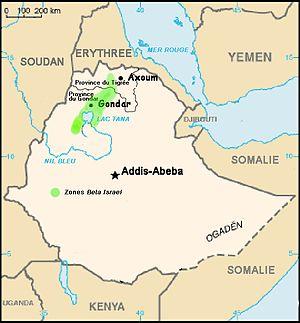
En Éthiopie, plusieurs religions sont pratiquées. Selon le recensement de 2007, d'après Fox News, les chrétiens représenteraient 43,5 %e la population, répartis entre orthodoxes monophysites, protestants et catholiques. L'orthodoxie serait dominante en milieu urbain d'après le recensement de 2007.
Les Juifs éthiopiens ou Beta Israel sont des Éthiopiens de religion israélite ou leurs descendants qui ont pour la plupart émigré en Israël. Selon leurs traditions, ils descendent de la tribu de Dan. Ils ont vécu pendant des siècles au nord de l’Éthiopie, où ils ont constitué des États indépendants, qui ont été détruits au XVIIᵉ siècle par le pouvoir impérial. Ils deviennent alors une minorité marginalisée, le plus souvent sans droit de posséder des terres et, à l'occasion, accusée d’avoir le « mauvais œil ».